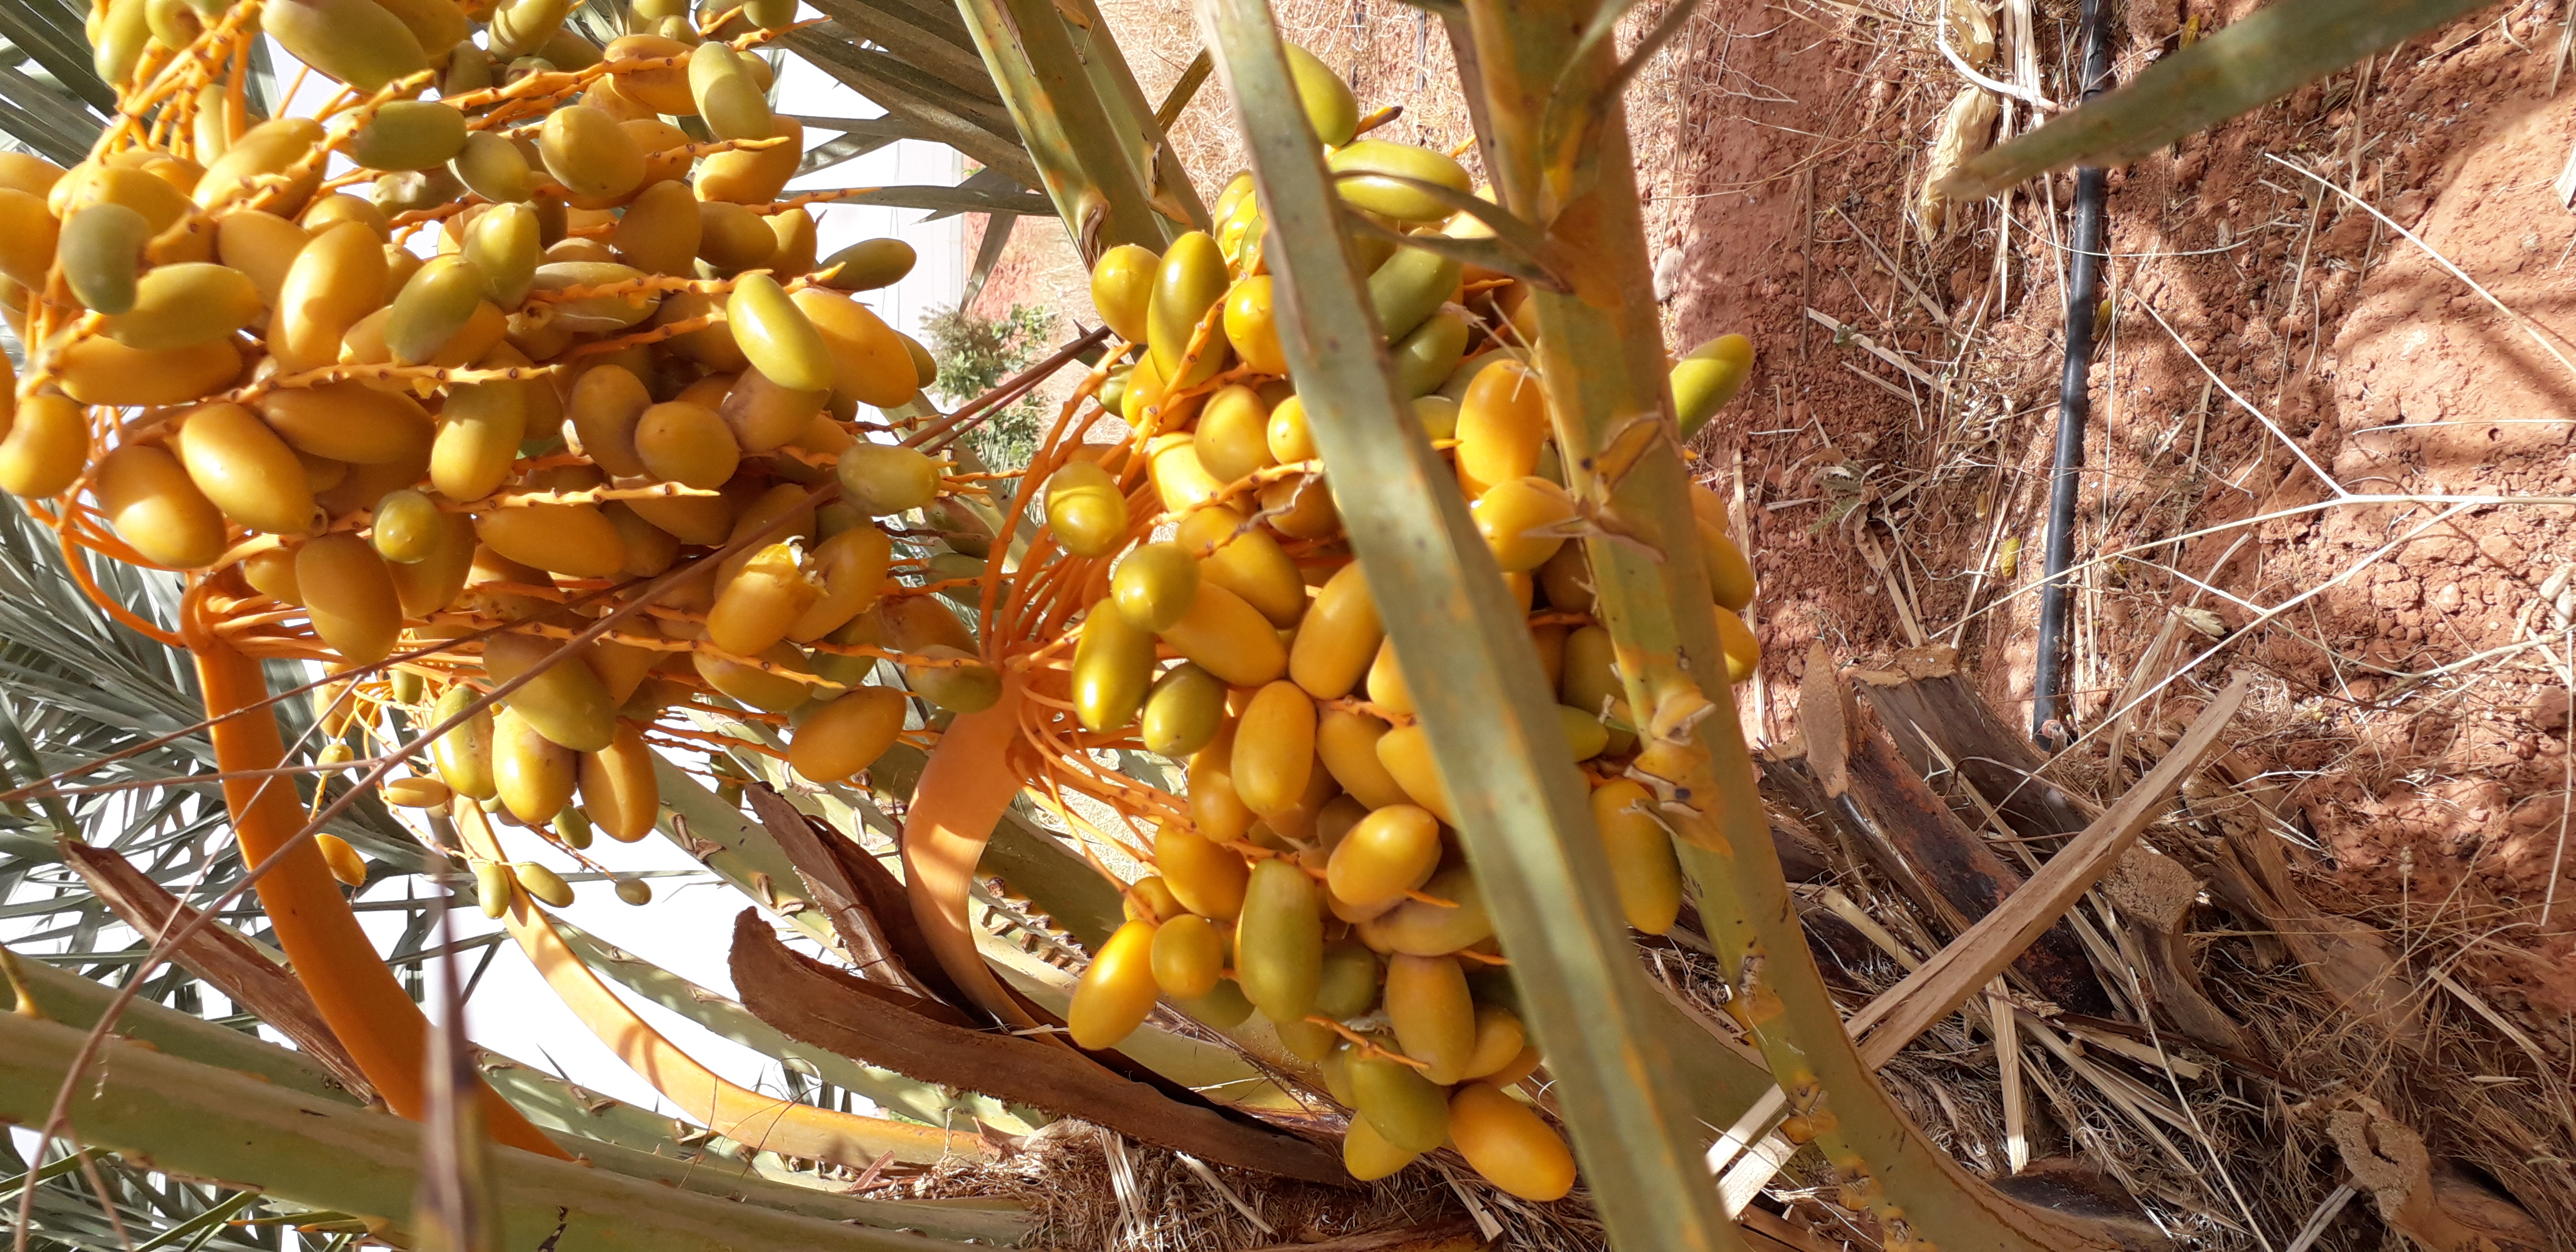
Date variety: kholt